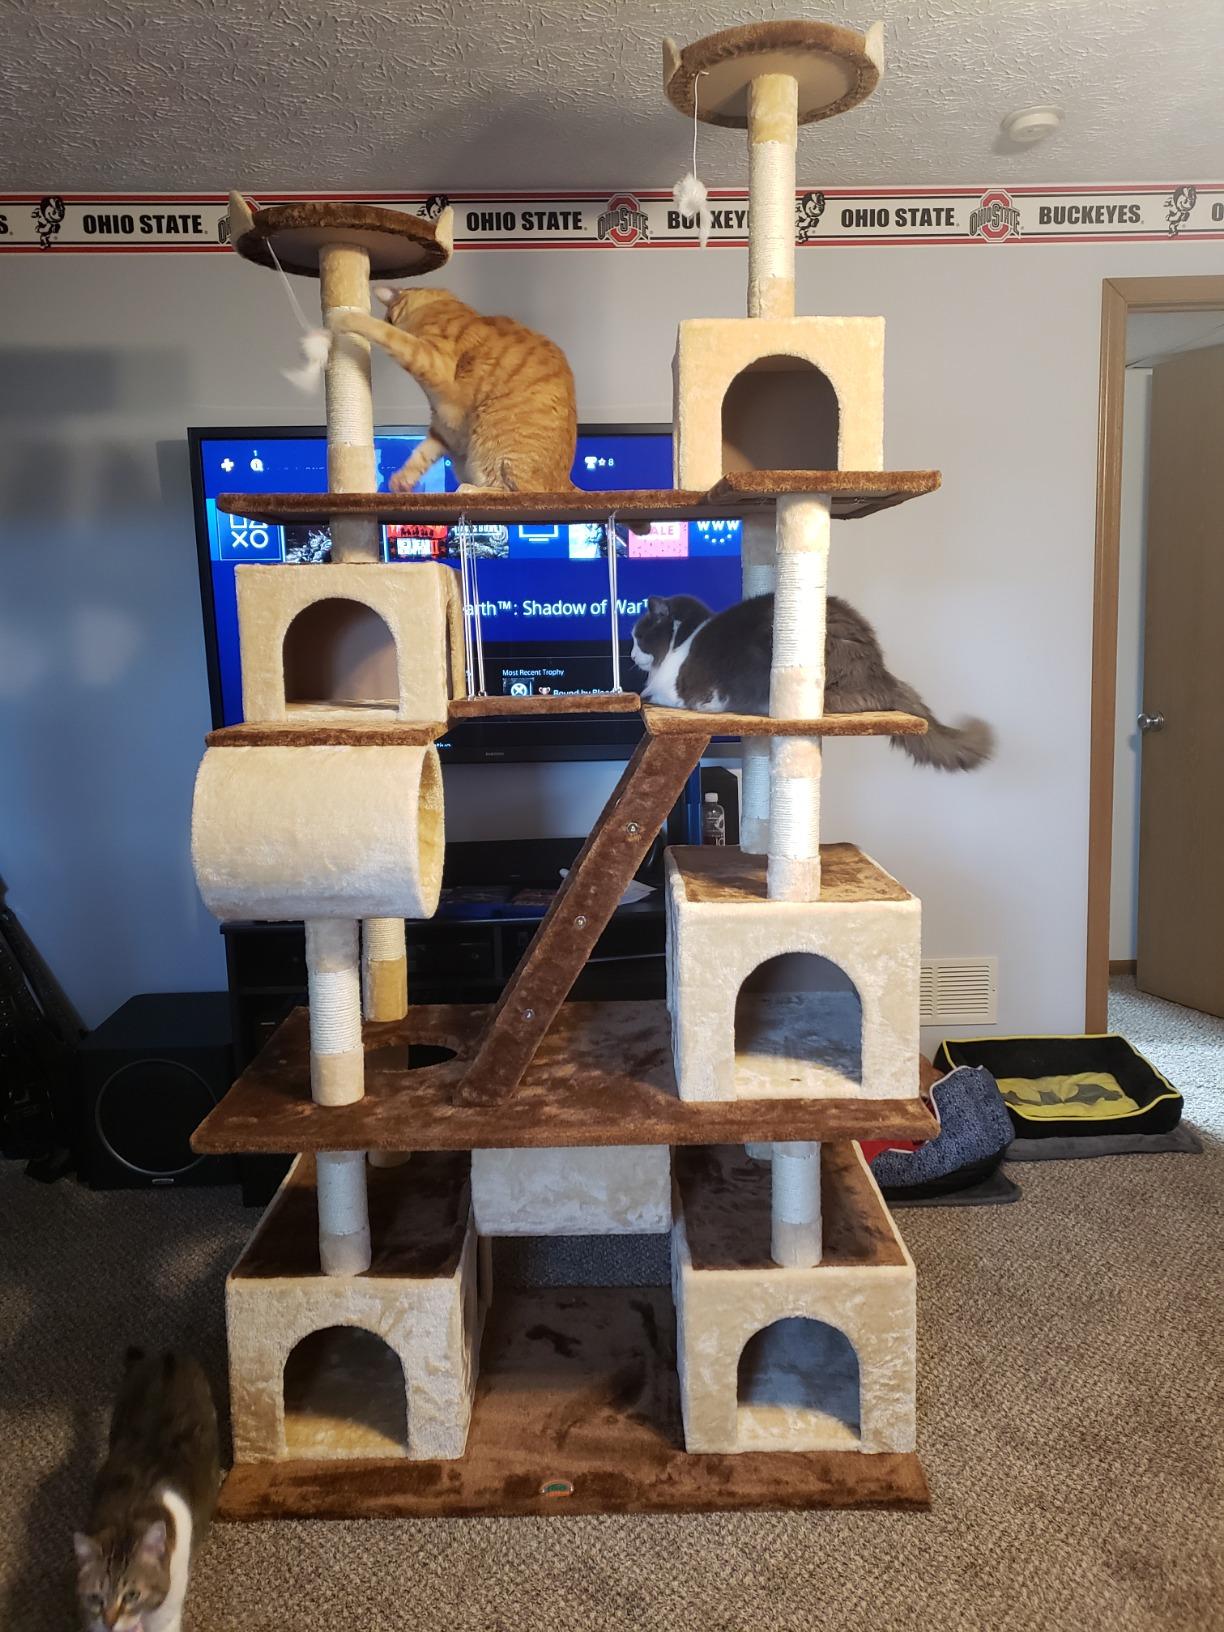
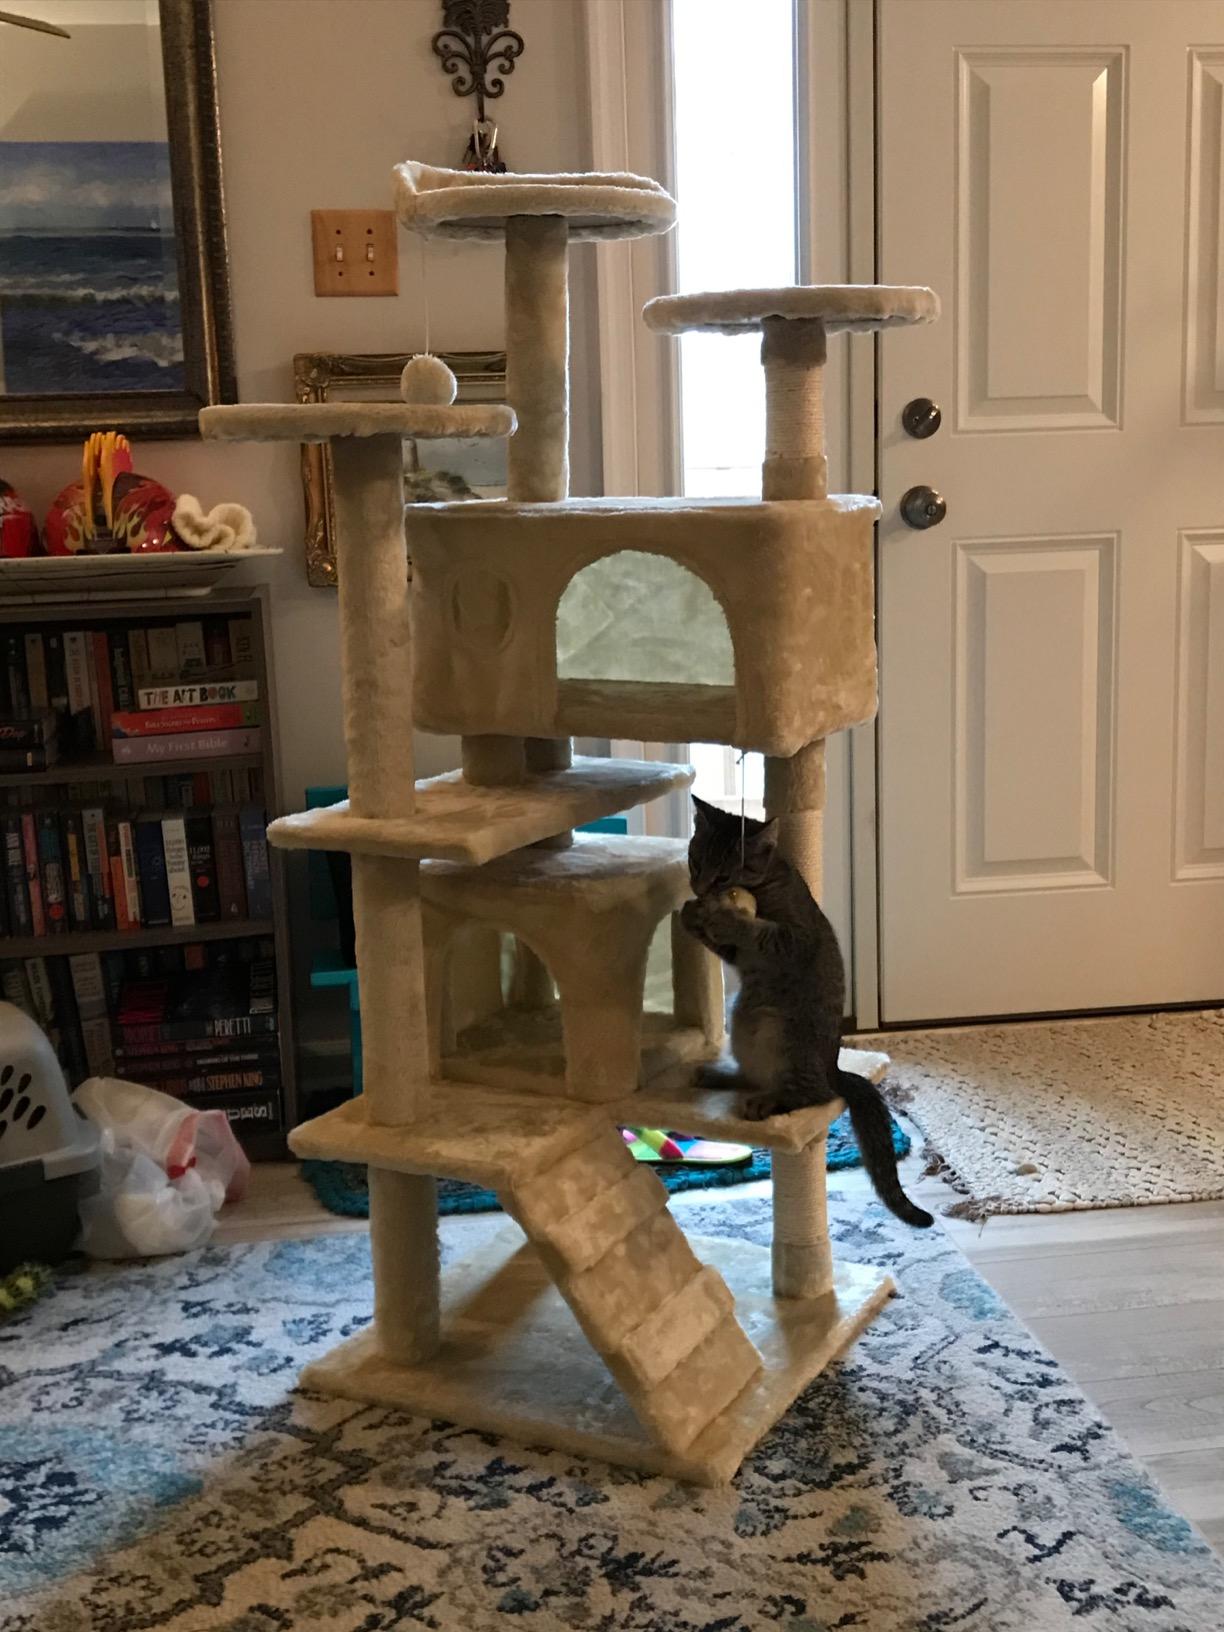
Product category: items_cat tree
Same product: no